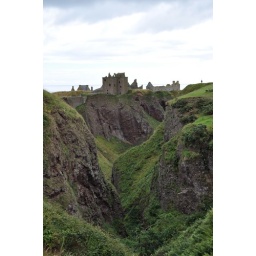
Our favorite castle in Scotland. SOOOO dramatic perched on a hill surrounded by water and valleys.